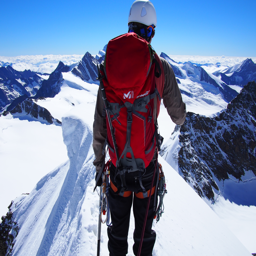
person descending after a successful climb .